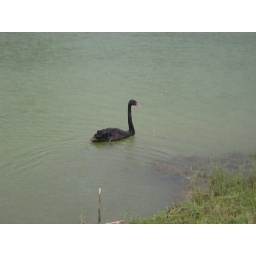
black swan in the rain